Mecki Mark Men

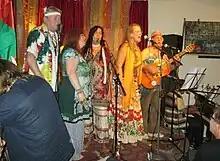
The cast for 1968's production of "Hår" at a reunion in 2015

Between 2004 and 2008 Universal Music reissued Mecki Mark Men's first three albums on compact disc. Universal included MMM's first single and two instrumental versions of songs with the first album, and added U.S. mixes of two songs as bonus tracks to the Swedish mix of the second album. In 2007 Bodemark and his girlfriend, Tarja Omhav, reformed a new band under the Mecki Mark Men name. The group of Henry Uilli on guitar, Peter Sahlin on bass, Tommy Koverhult on sax, Anders Nilsson on trumpet, Daniel Wigstranol on pedal steel and Johan Sjokvist on drums joined Bodemark and Omhav in the studio to record the band's fifth album, "Livingroom." This lineup also took part in a day-long boat concert on the Baltic Sea between Stockholm, Sweden and Turku, Finland. Mecki Mark Men reformed again in 2010 to support the CD release of "Stonehorse", MMM's 1971 collaboration with Lars Johan Werle.